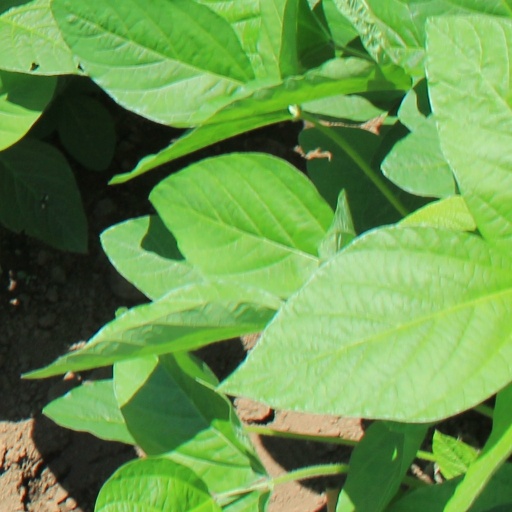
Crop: soybean